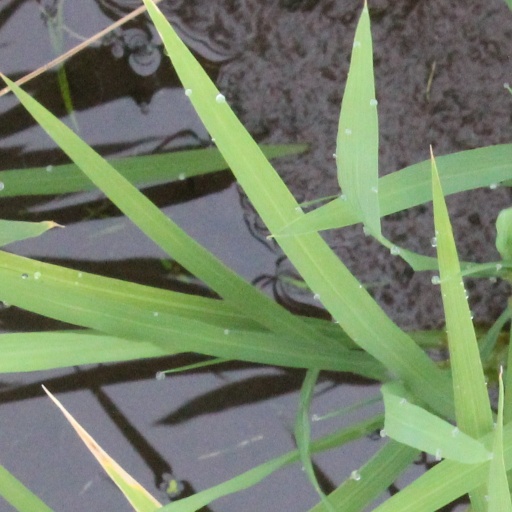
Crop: rice